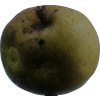
Label: pear